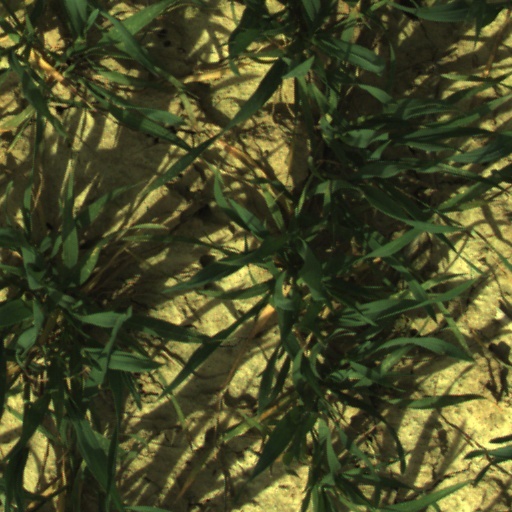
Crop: wheat